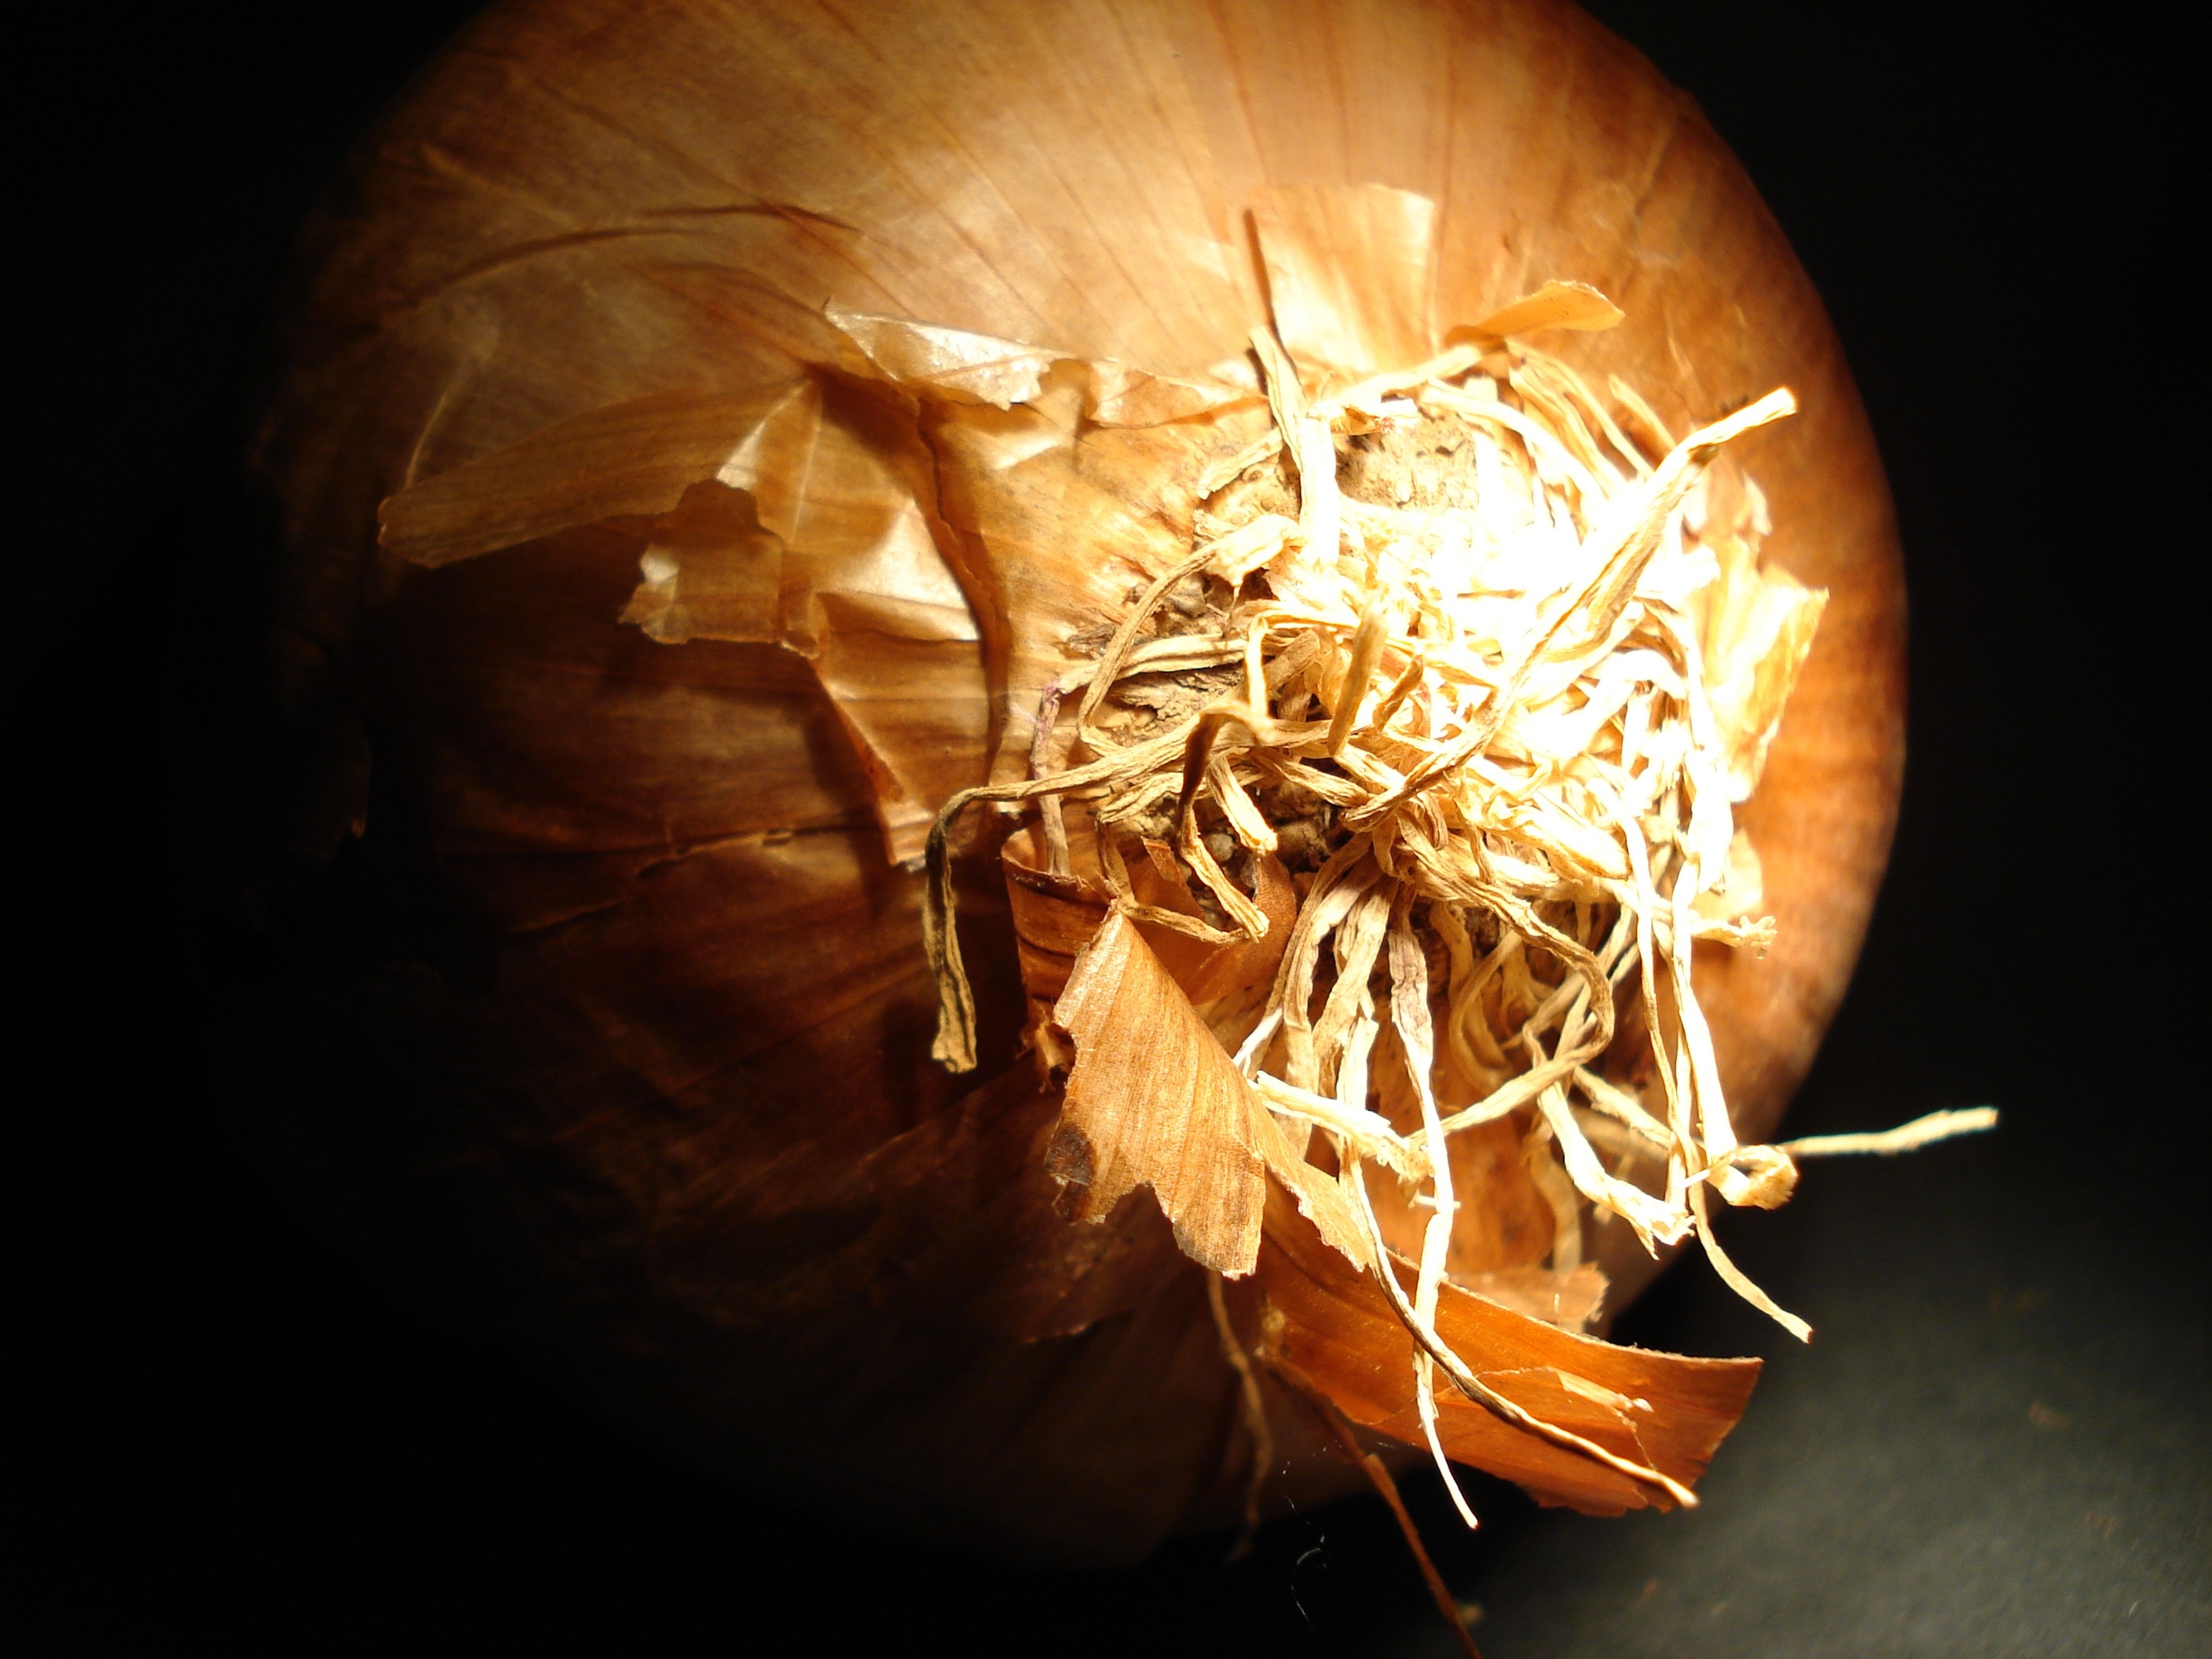
light, plant, photography, sunlight, leaf, flower, sparkler, food, produce, color, autumn, darkness, yellow, lighting, onion, cook, close up, human body, eye, vegetables, organ, macro photography